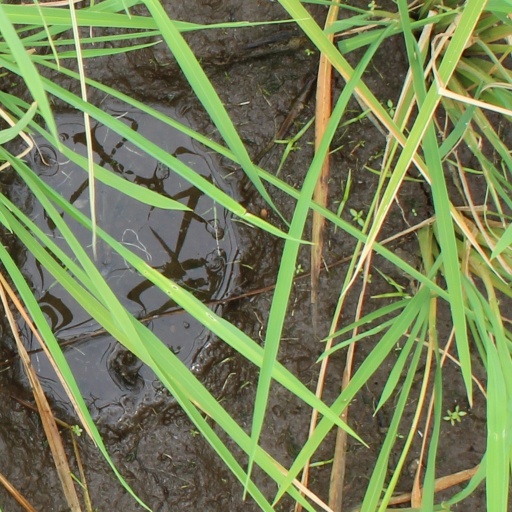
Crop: rice